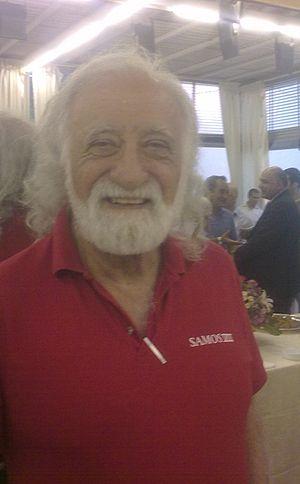
Yale Nance Patt, né le 29 juin 1939, est un professeur américain de génie électrique et informatique à l'Université du Texas à Austin.